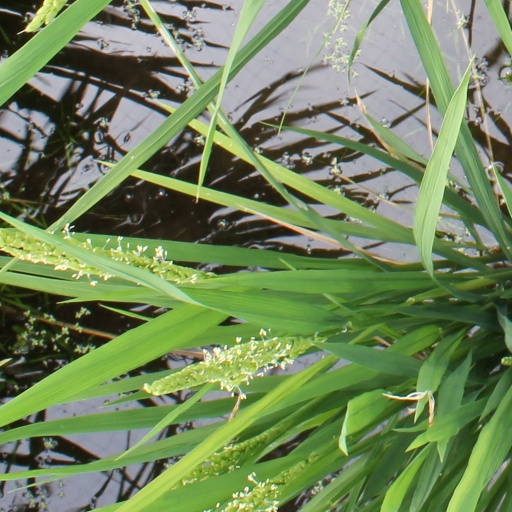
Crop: rice